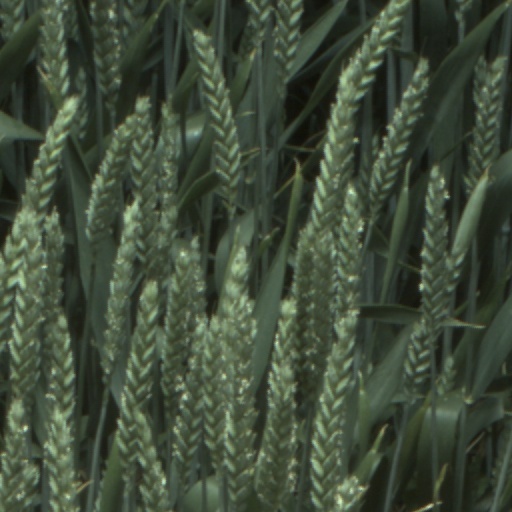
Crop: wheat